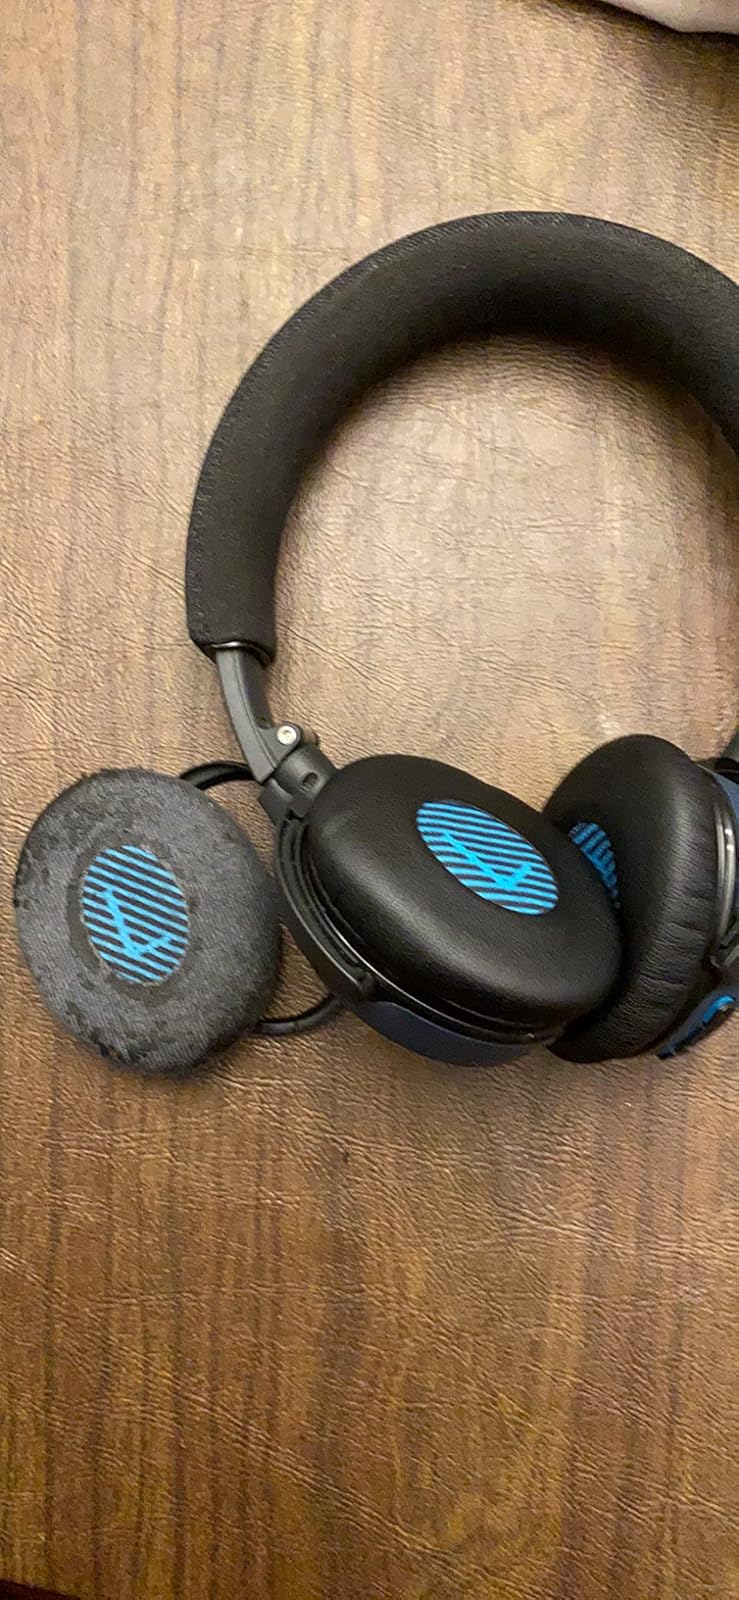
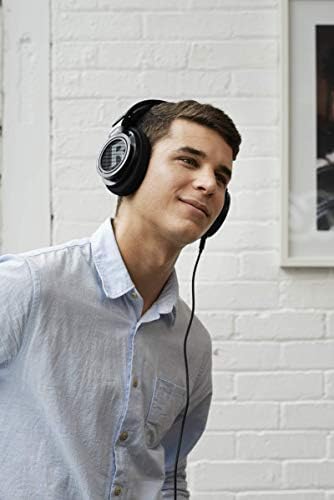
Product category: headphones
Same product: no